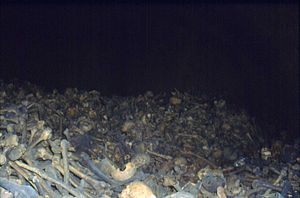
Massegrav
Massegrav for pestramte i Wiens undergrund
En massegrav er en grav, der indeholder mange, oftest uidentificerede lig. Der er ingen skarp definition for, hvilket minimumsantal af lig der kræves for at en grav kan få betegnelsen massegrav.